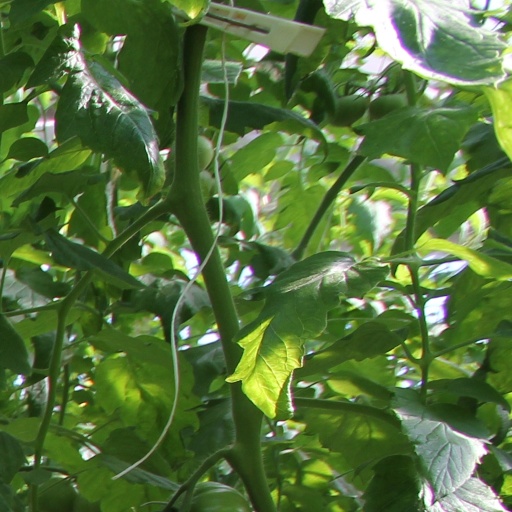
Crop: tomato